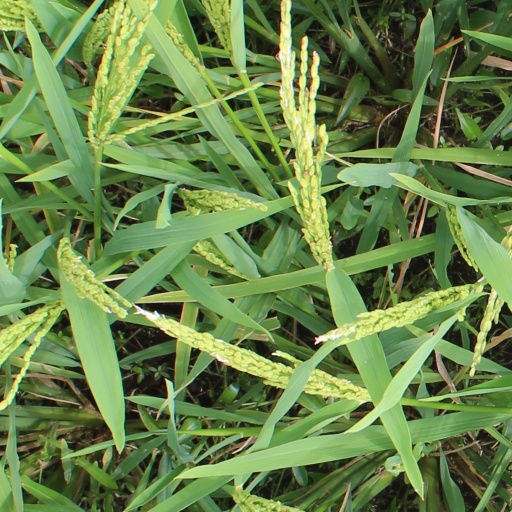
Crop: rice